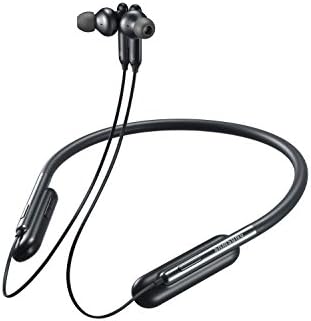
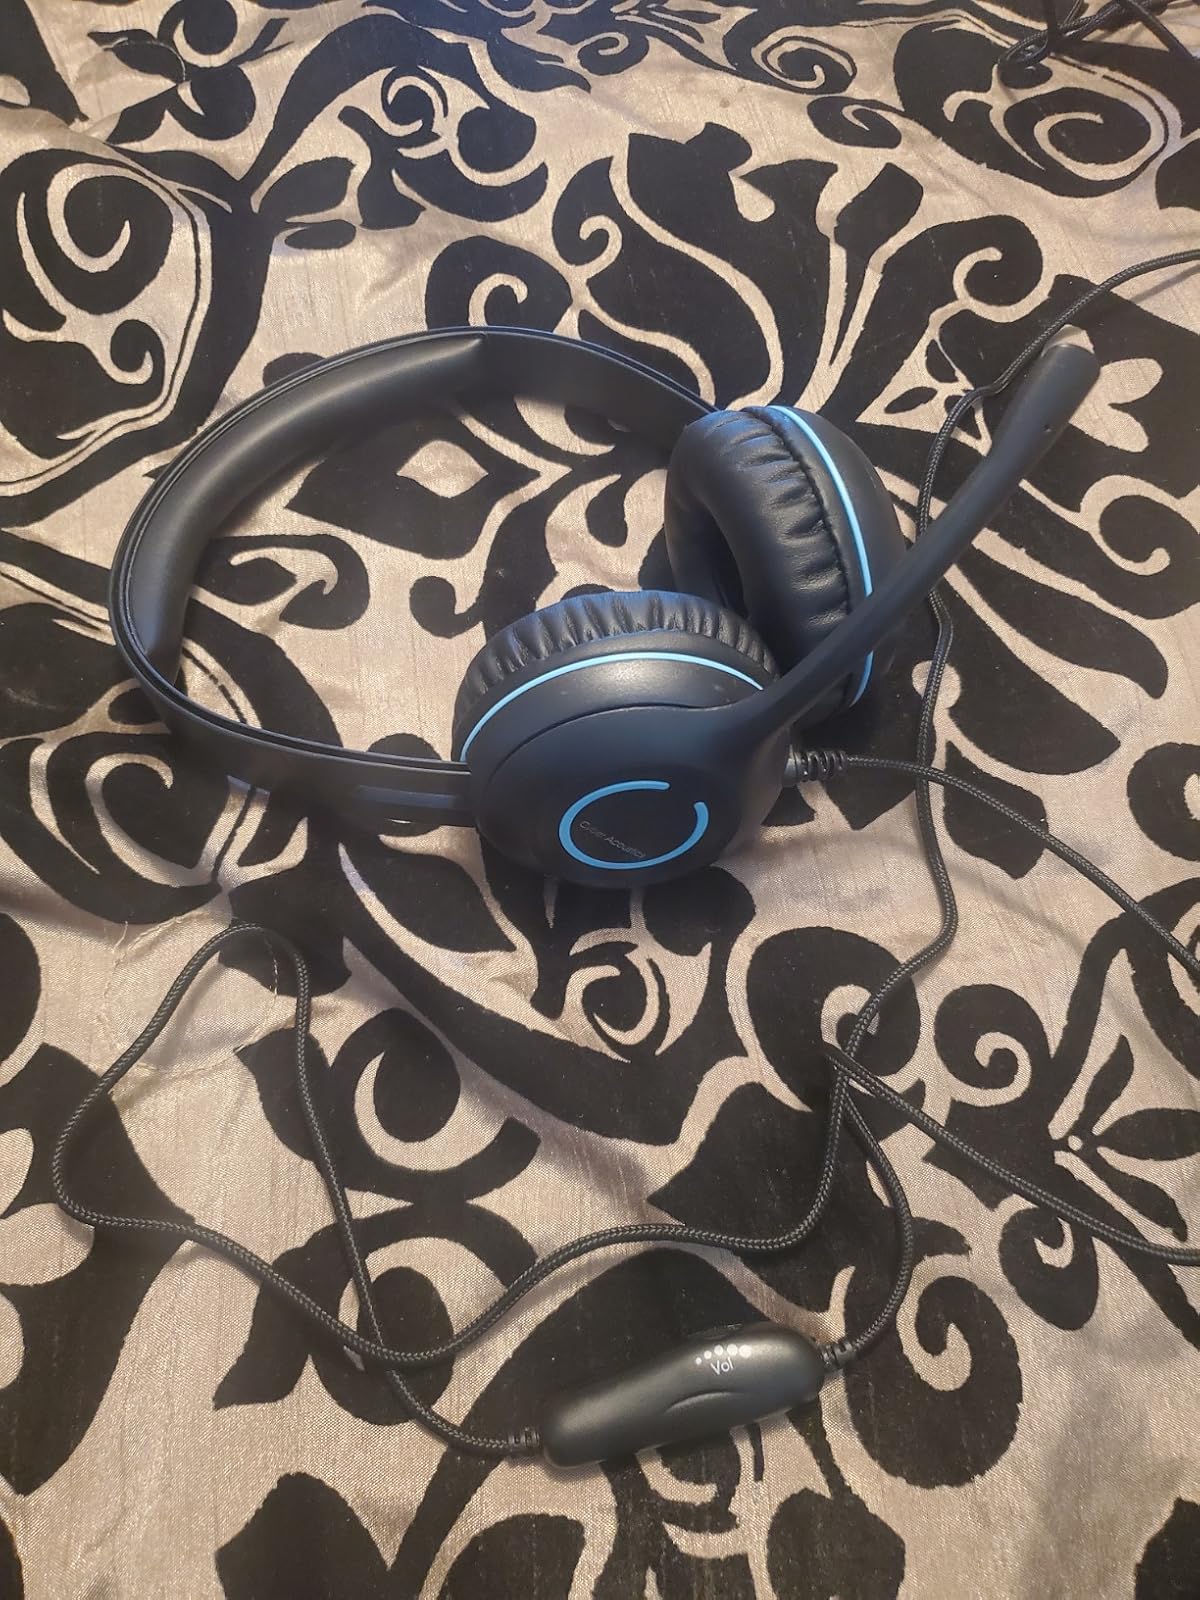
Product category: headphones
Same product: no